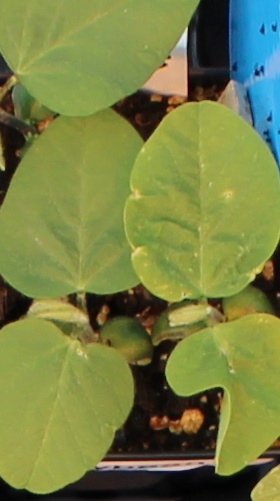
Label: Soybean